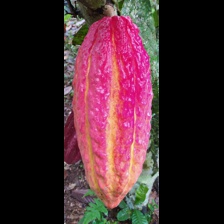
Label: sana